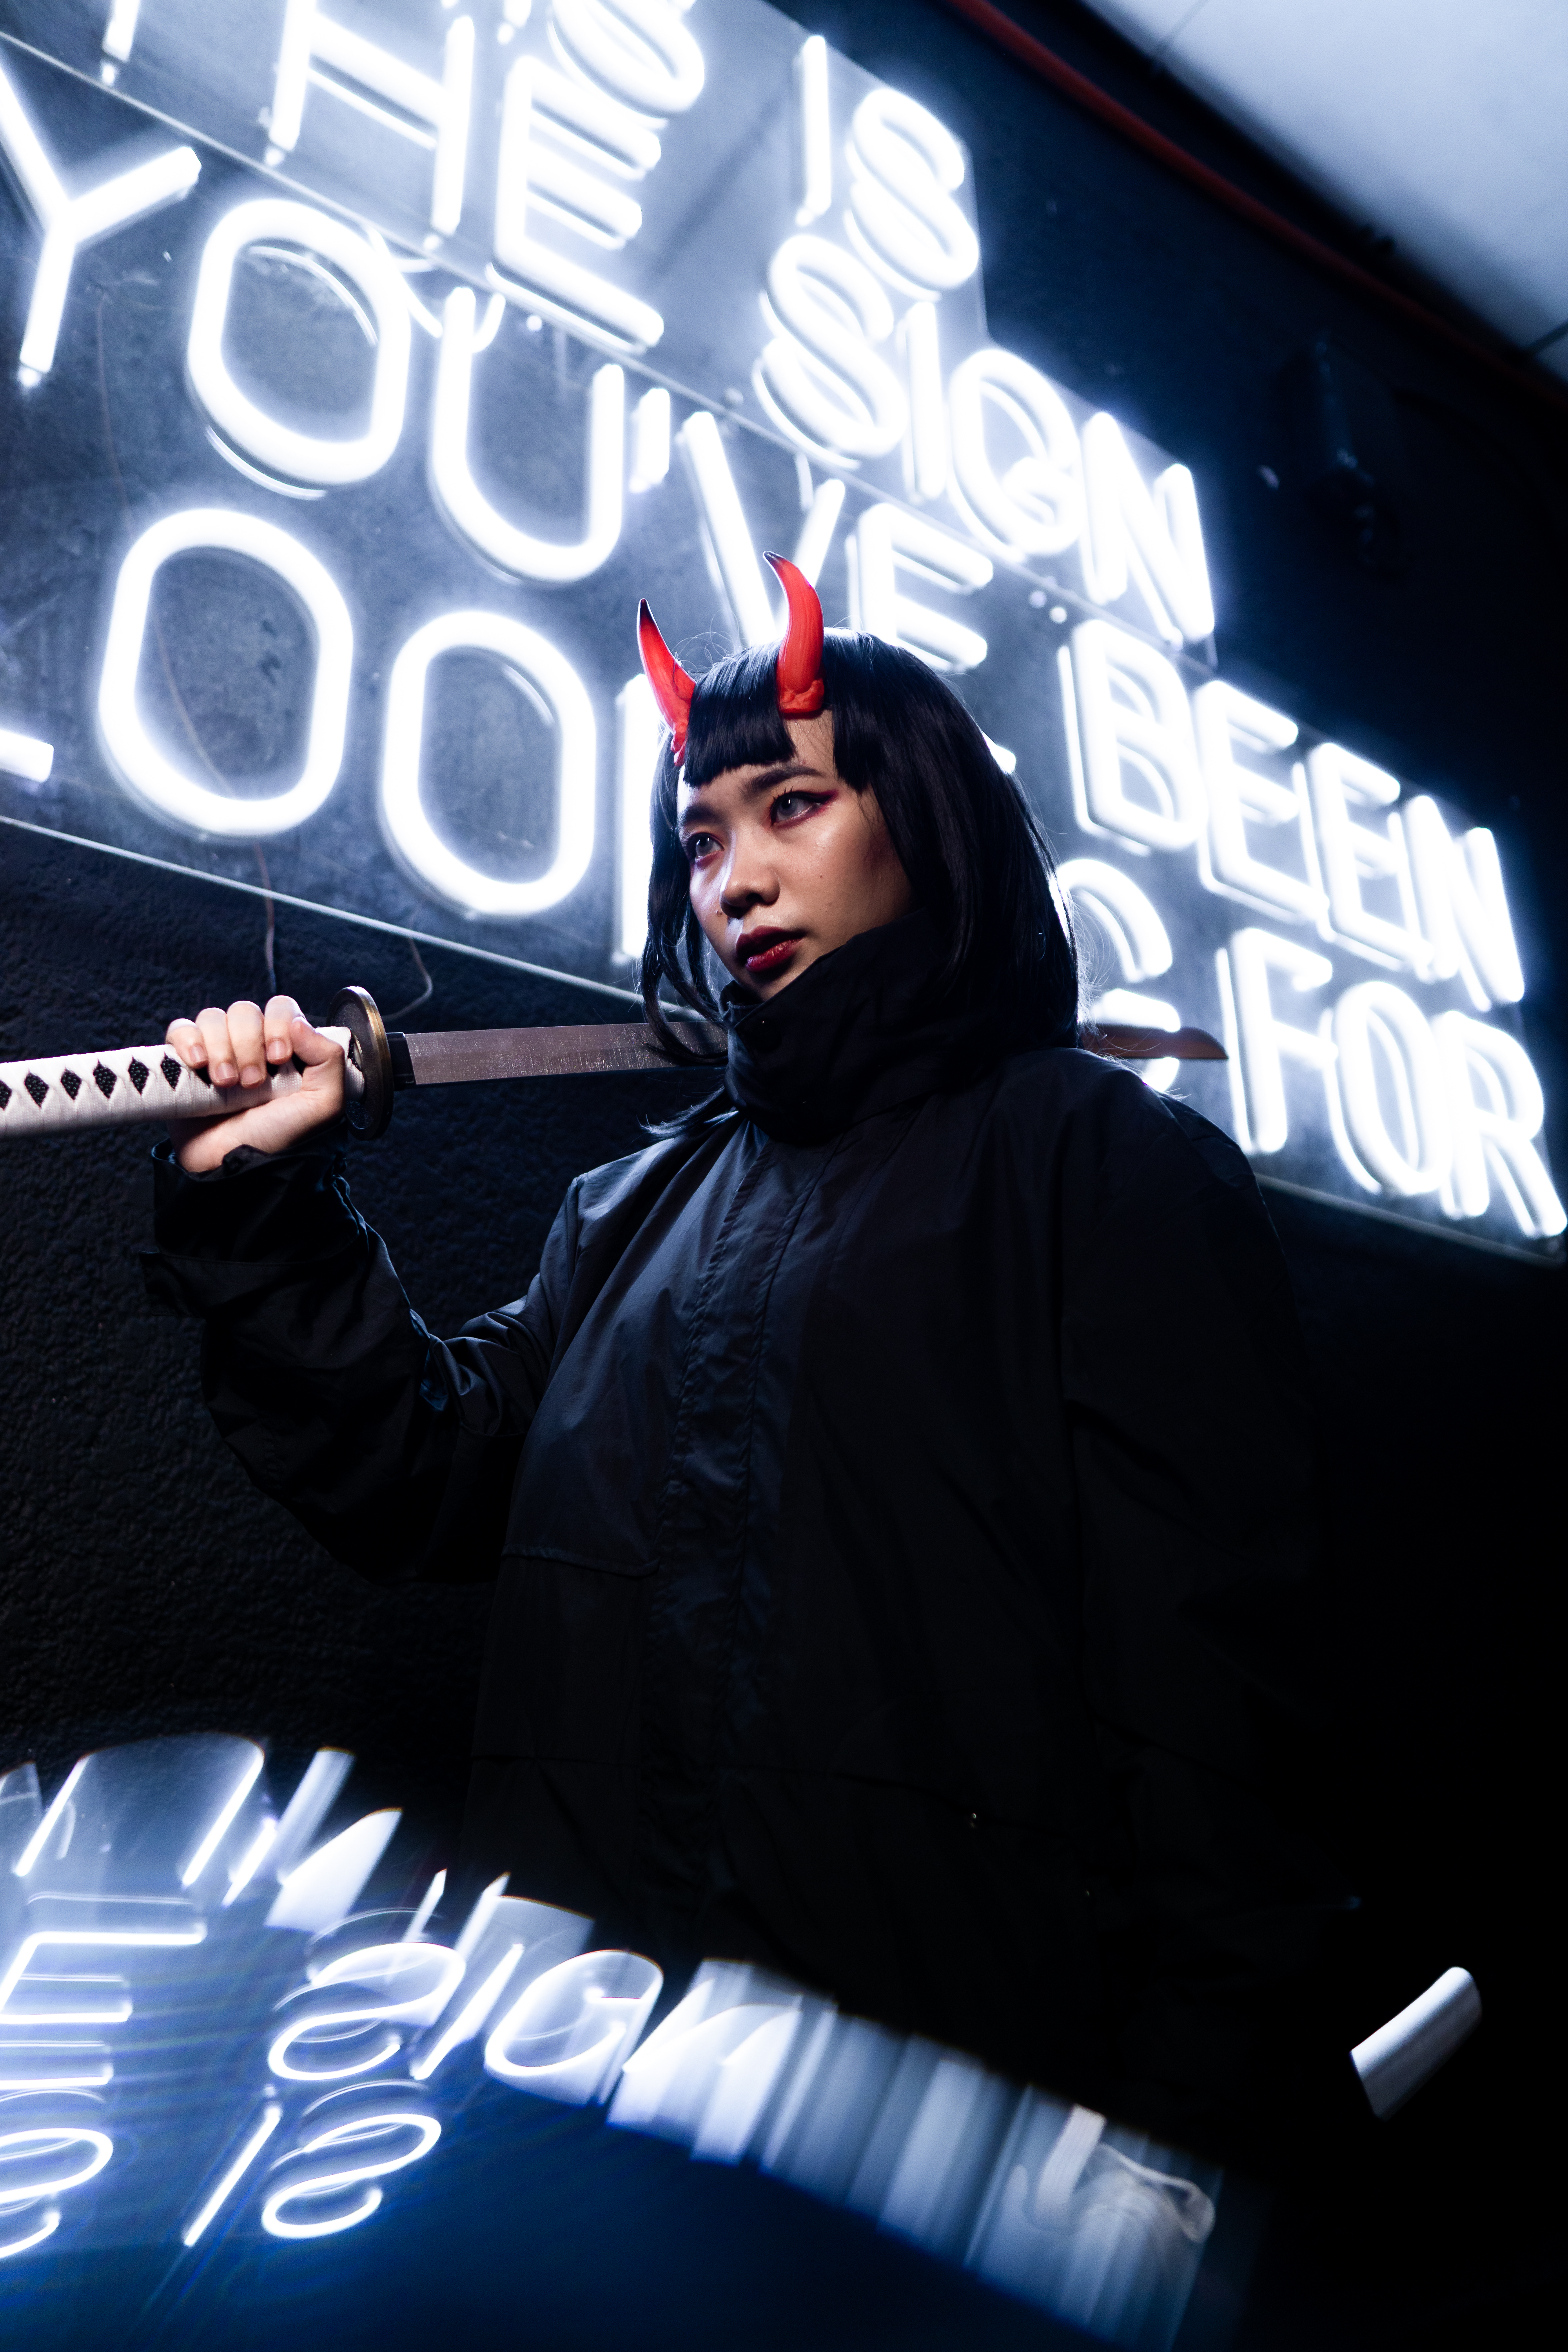
cool, outerwear, photography, graphic design, fictional character, games, illustration